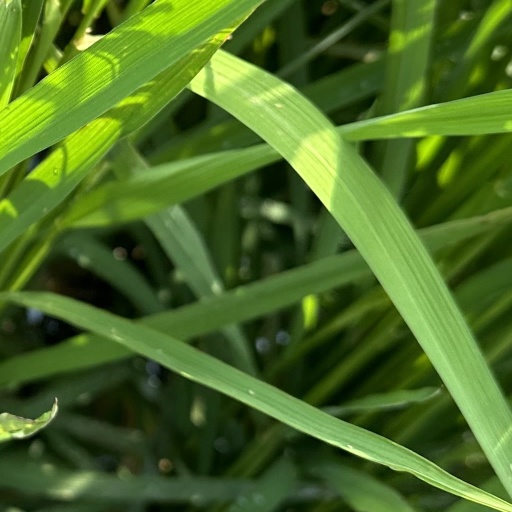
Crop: rice